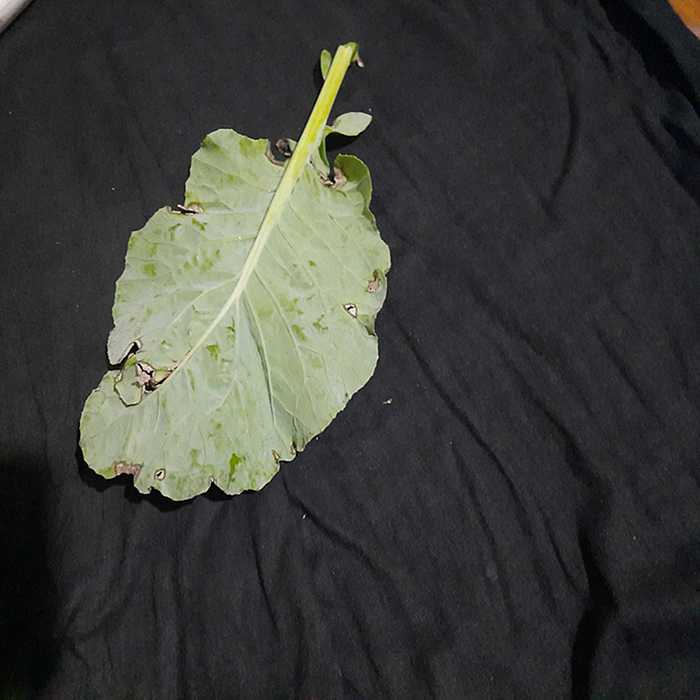
Plant: Cauliflower
Label: Downy mildew